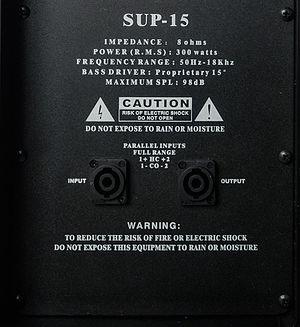
Connexions par prises Speakon
Une enceinte est un coffret comportant un ou plusieurs haut-parleurs, permettant la reproduction du son à partir d'un signal électrique fourni par un amplificateur audio. La partie amplification peut être intégrée ou non à l'enceinte, et des dispositifs électroniques comme des filtres sont souvent incorporés.